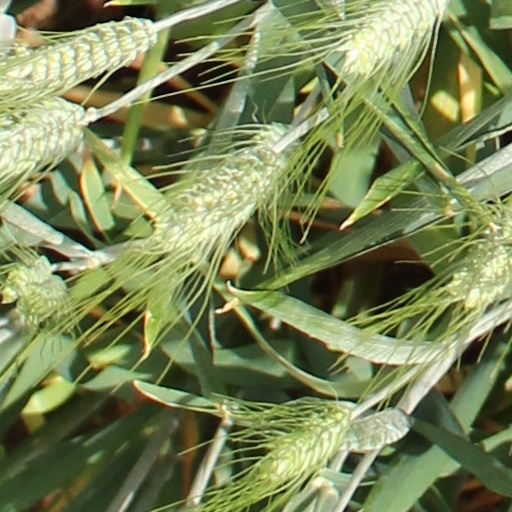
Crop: wheat